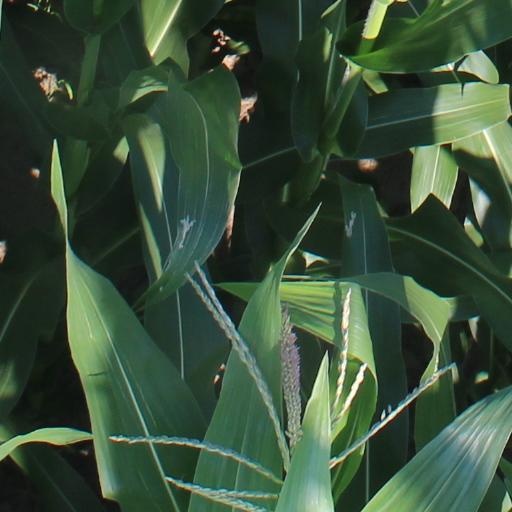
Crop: maize; corn